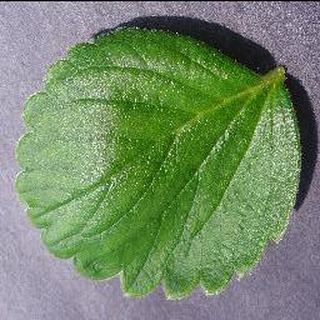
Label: healthy_strawberry